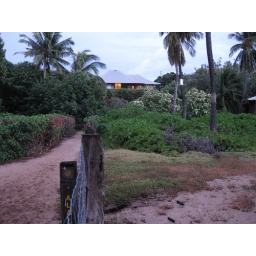
Pathway back from the beach to our rental house in Puako